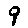
Label: 9